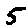
Label: 5